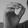
ASL letter: O